Tord Henriksson

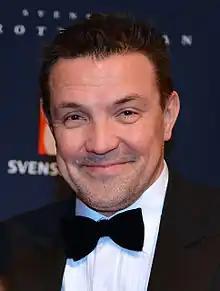
Tord Henriksson in 2014

Tord Erik Stefan Henriksson (born 13 April 1965) is a retired Swedish triple jumper, best known for his bronze medal at the 1991 World Indoor Championships. His personal best was 17.21 metres, achieved in July 1993 in Bad Cannstatt. He is married to middle-distance runner Maria Akraka.